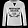
Label: Pullover